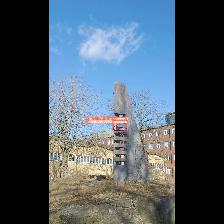
Label: NonHuman